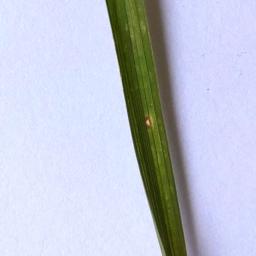
Label: Rice___Leaf_Blast